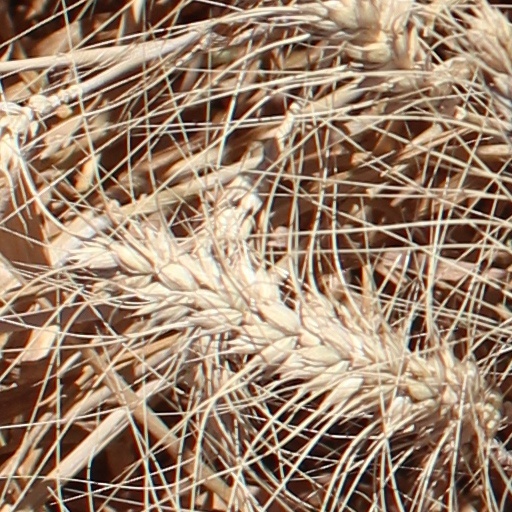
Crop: wheat